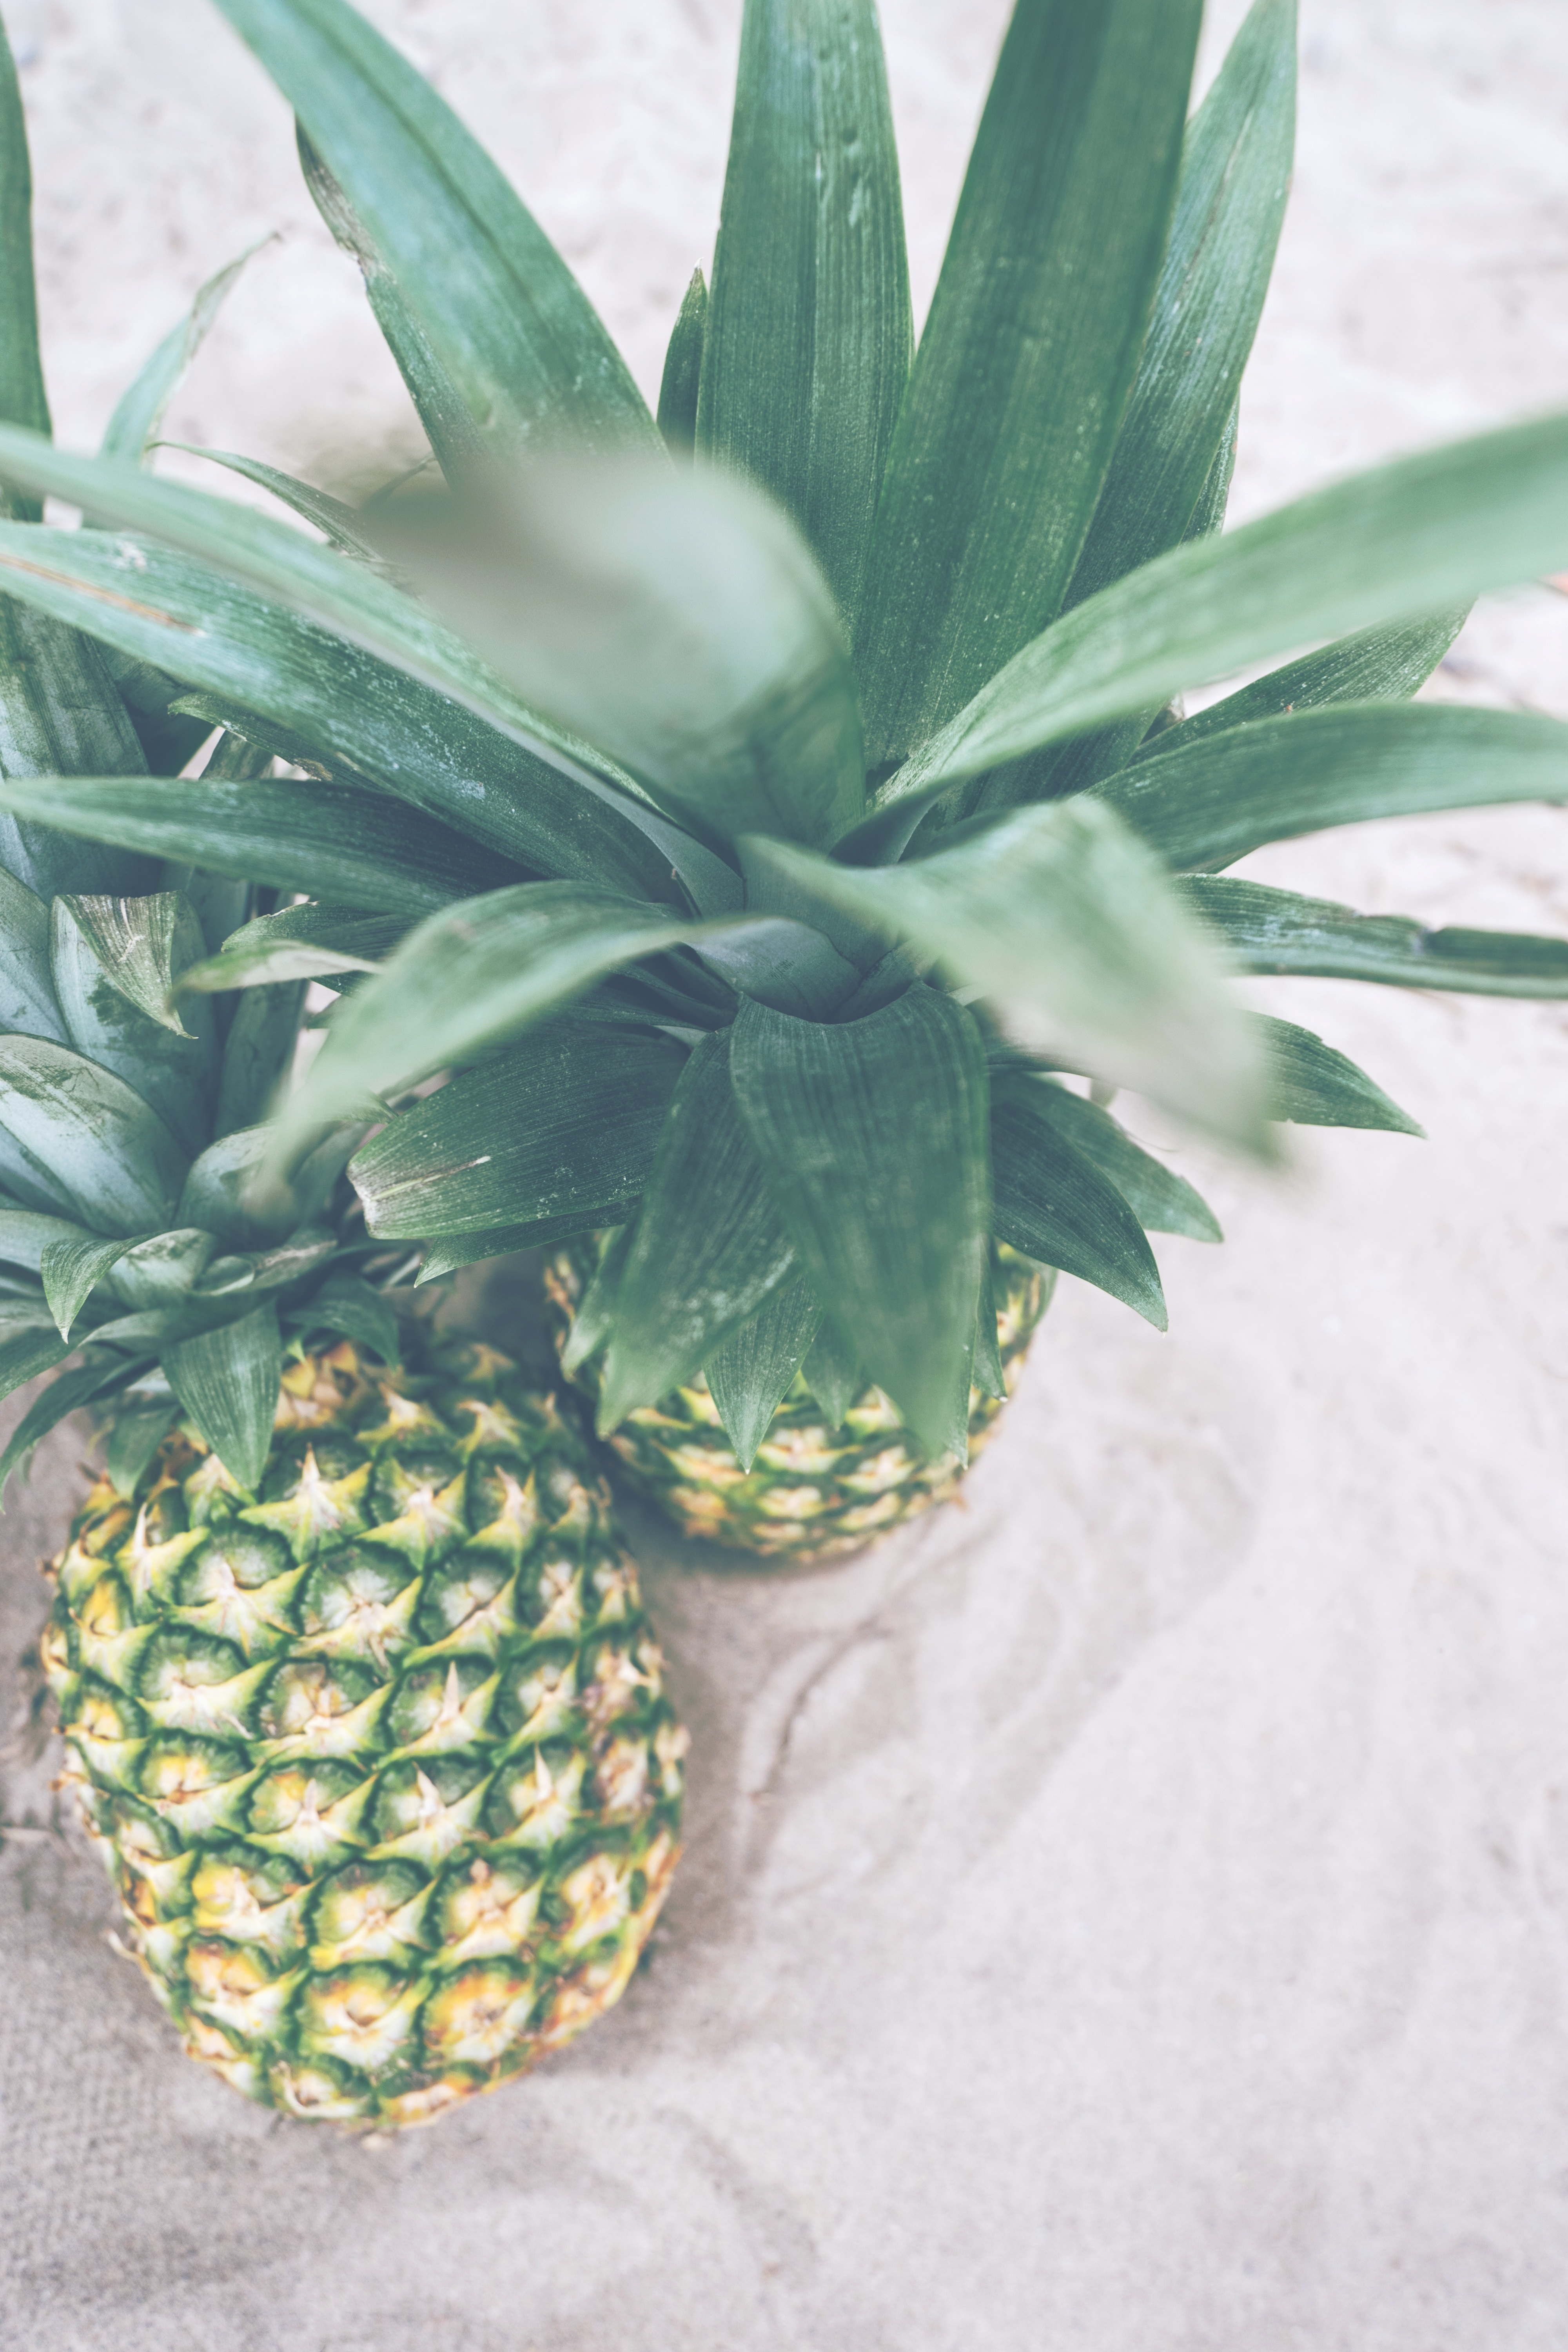
plant, fruit, leaf, flower, food, green, produce, tropical, fresh, botany, healthy, pineapple, diet, organic, pineapples, flowering plant, bromeliaceae, land plant